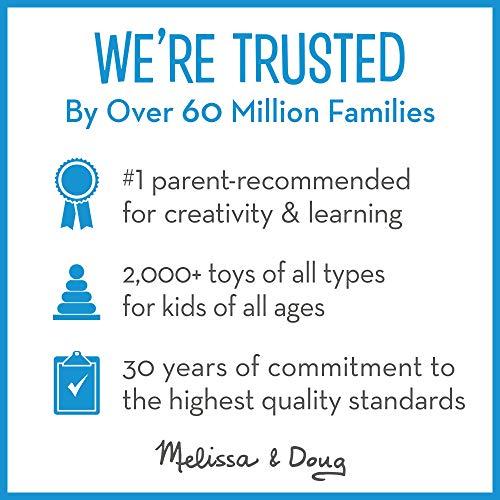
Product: Melissa & Doug Mine to Love Jenna 12-Inch Soft Body Baby Doll, Romper and Hat Included, Wipe-Clean Arms & Legs, 12.5" H x 7.2" W x 4.7" L
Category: Toys & Games | Dolls & Accessories | Dolls
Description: BEAUTIFUL BABY DOLL: The Melissa and Doug Mine to Love Jenna 12 Inch Soft Body Baby Doll features eyes that open and close and sweet baby cheeks; additionally, she can suck her thumb or pacifier.
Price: $20.99
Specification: ProductDimensions:12.5x7.2x5inches|ItemWeight:1.19pounds|ShippingWeight:1.25pounds(Viewshippingratesandpolicies)|DomesticShipping:ItemcanbeshippedwithinU.S.|InternationalShipping:ThisitemcanbeshippedtoselectcountriesoutsideoftheU.S.LearnMore|ASIN:B0037UP9MY|Itemmodelnumber:4881|Manufacturerrecommendedage:18months-6years